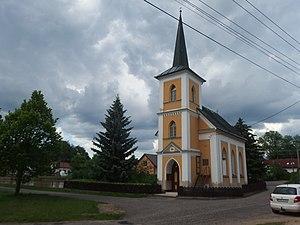
Vatín est une commune du district de Žďár nad Sázavou, dans la région de Vysočina, en République tchèque. Sa population s'élevait à 329 habitants en 2019.